County Borough of Stockport

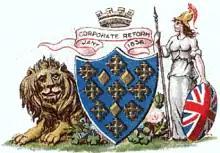
Unofficial arms used prior to 1932

In 1836 the new borough corporation adopted a common seal, incorporating an unofficial coat of arms. The shield was blue with three gold lozenges between nine cross-crosslets. This was said to the arms of the Stopford or Stockport family, whom the Earl of Chester granted the Barony of Stockport in his county palatine. On either side of the shield was a lion and the figure of Britannia. Above the shield was a mural crown and a banner inscribed "Municipal Reform January 1836"